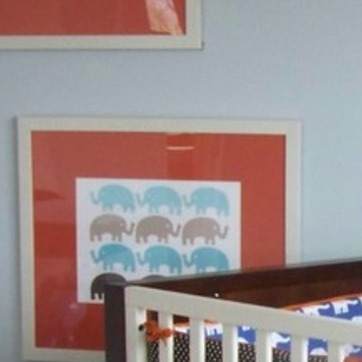
Material: glass